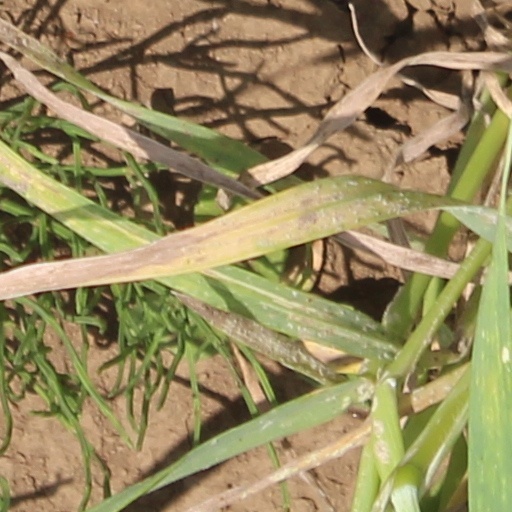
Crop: wheat